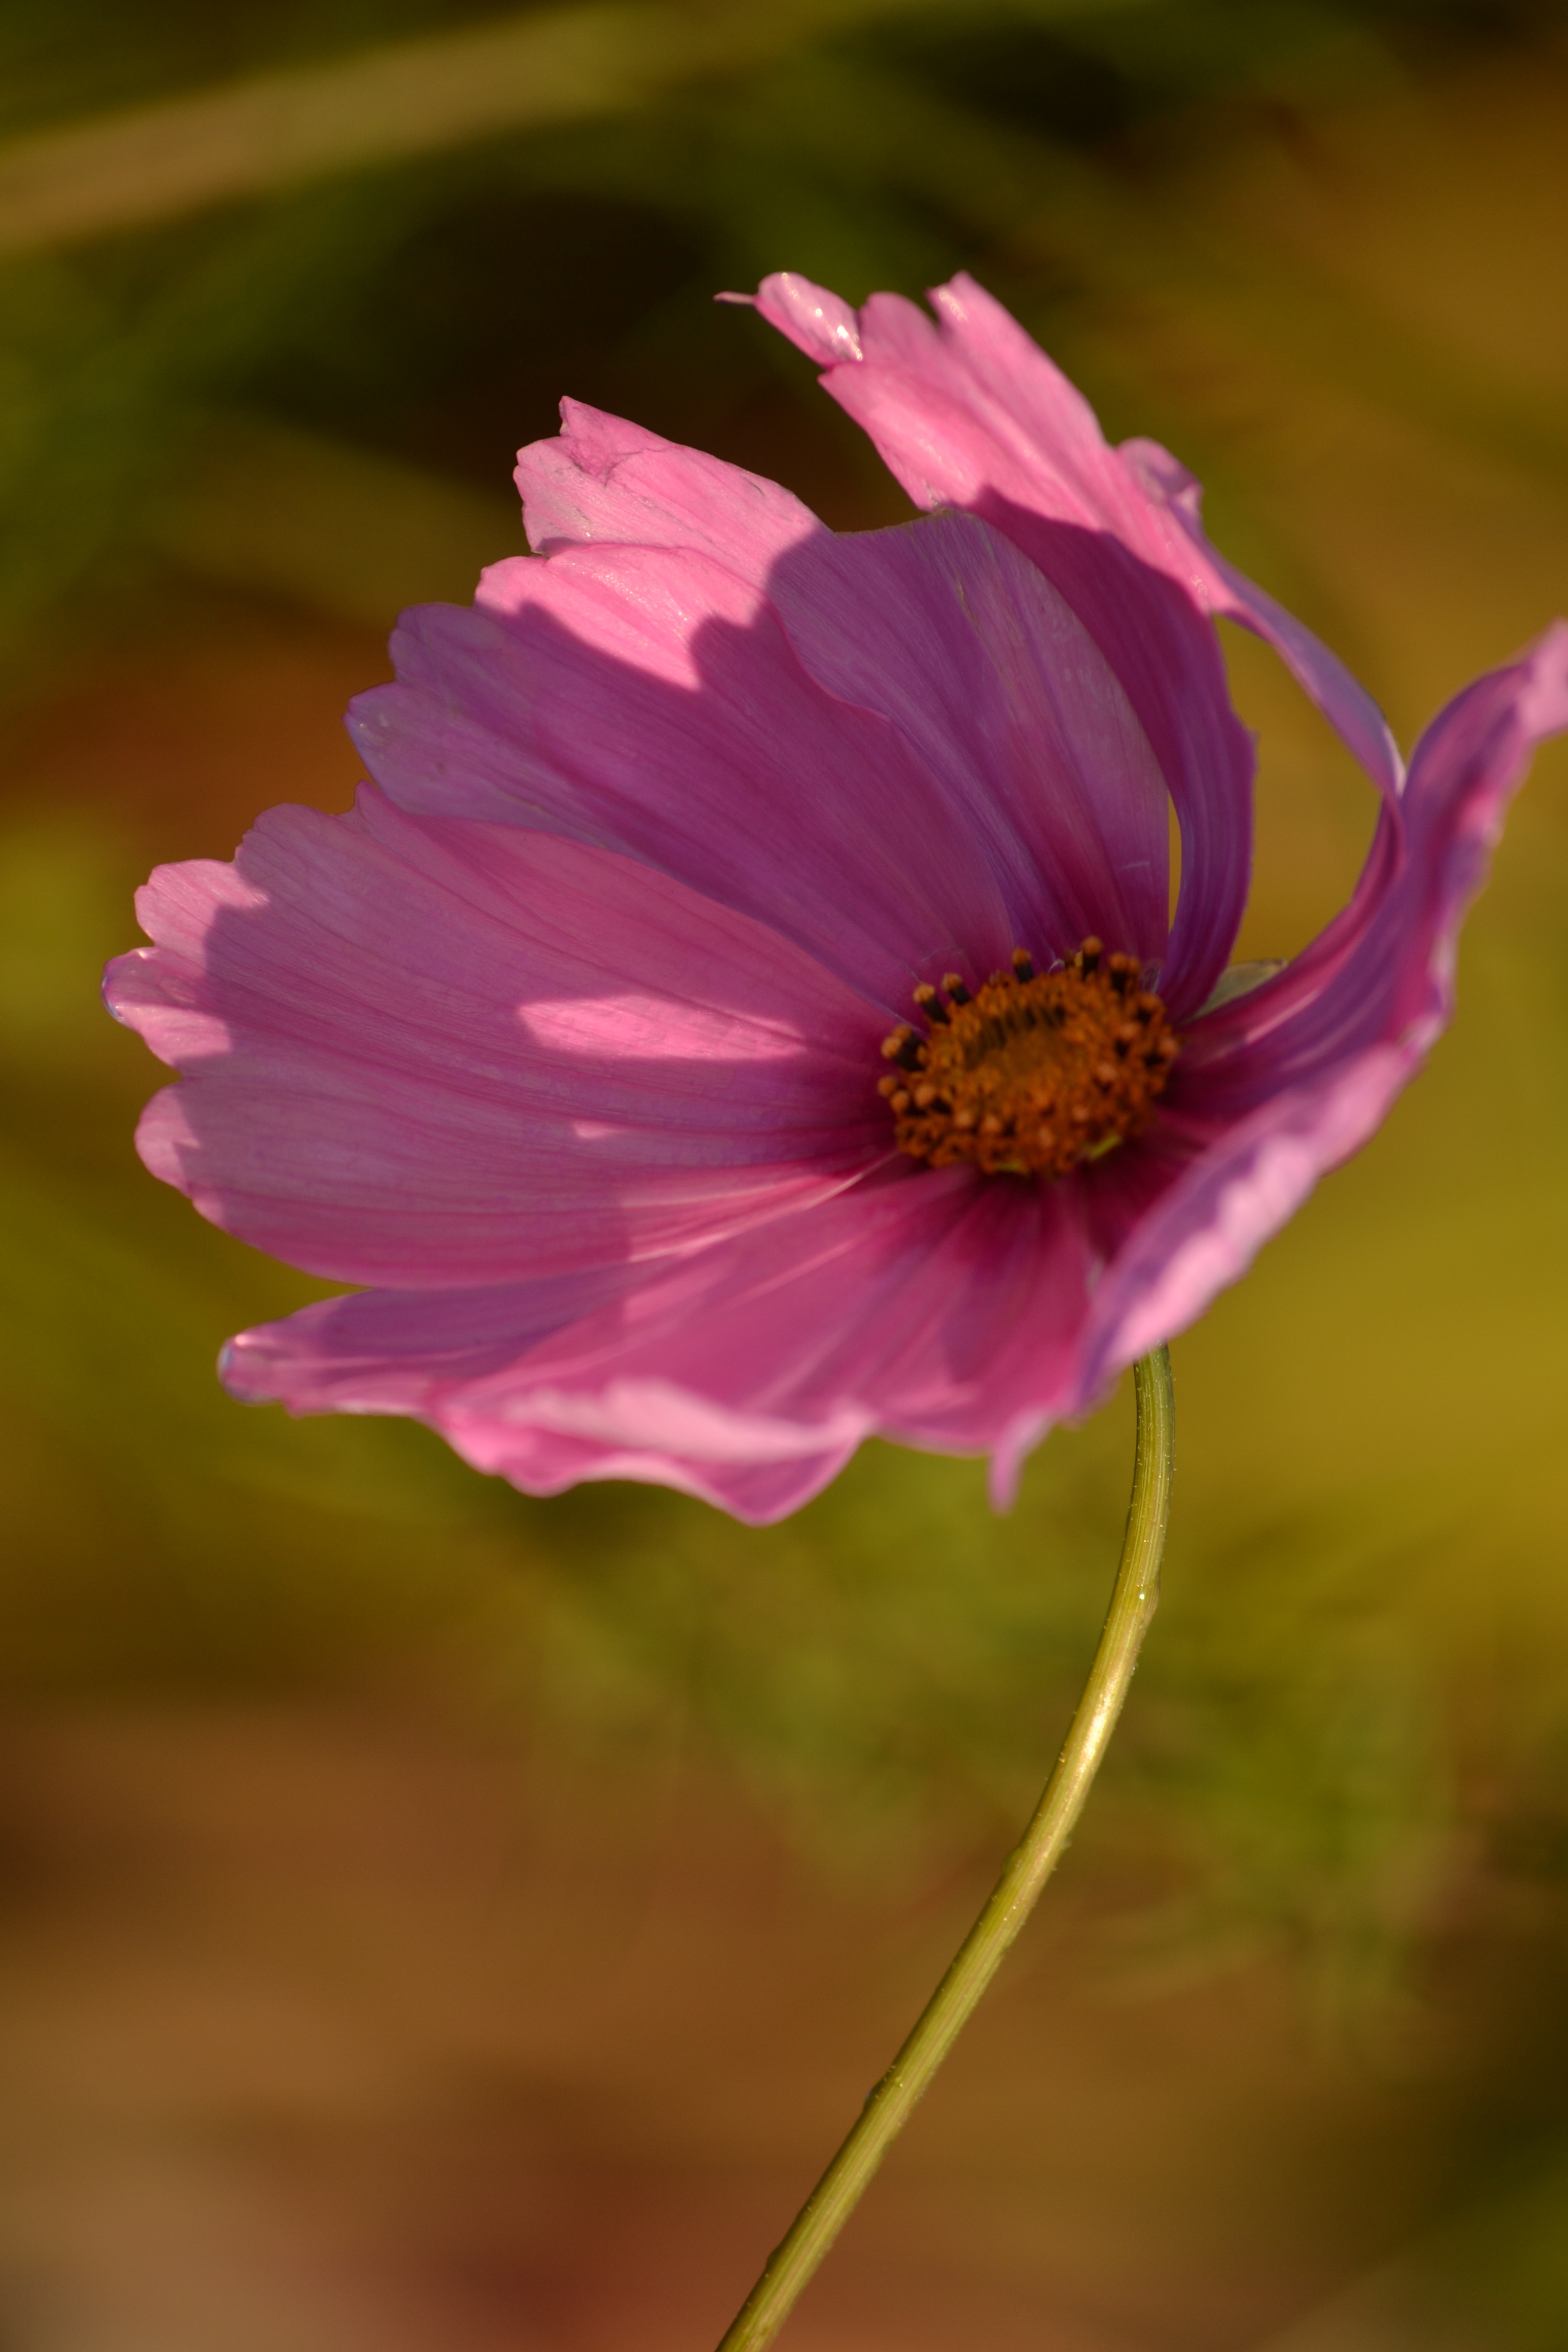
nature, blossom, plant, photography, cosmos, flower, petal, pollen, botany, pink, flora, wildflower, close up, nectar, macro photography, cosmea, flowering plant, daisy family, plant stem, land plant, garden cosmos